Panama Papers (North America)

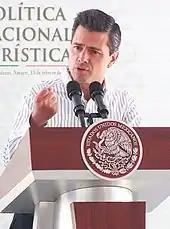
The leaked files identified the "favourite contractor" of former Mexican President Enrique Peña Nieto.

Aristóteles Núñez, in charge at the time of the government's tax administration, , said that people involved in the Panama Papers case can still make tax declarations and pay taxes on their investments. Being Mexican and having foreign investments or bank accounts is not a crime, but having income and not declaring it is illegal. If investments are categorized as tax evasion, fines of up to 100% of the omitted tax payment can result, as well as three months to nine years imprisonment.